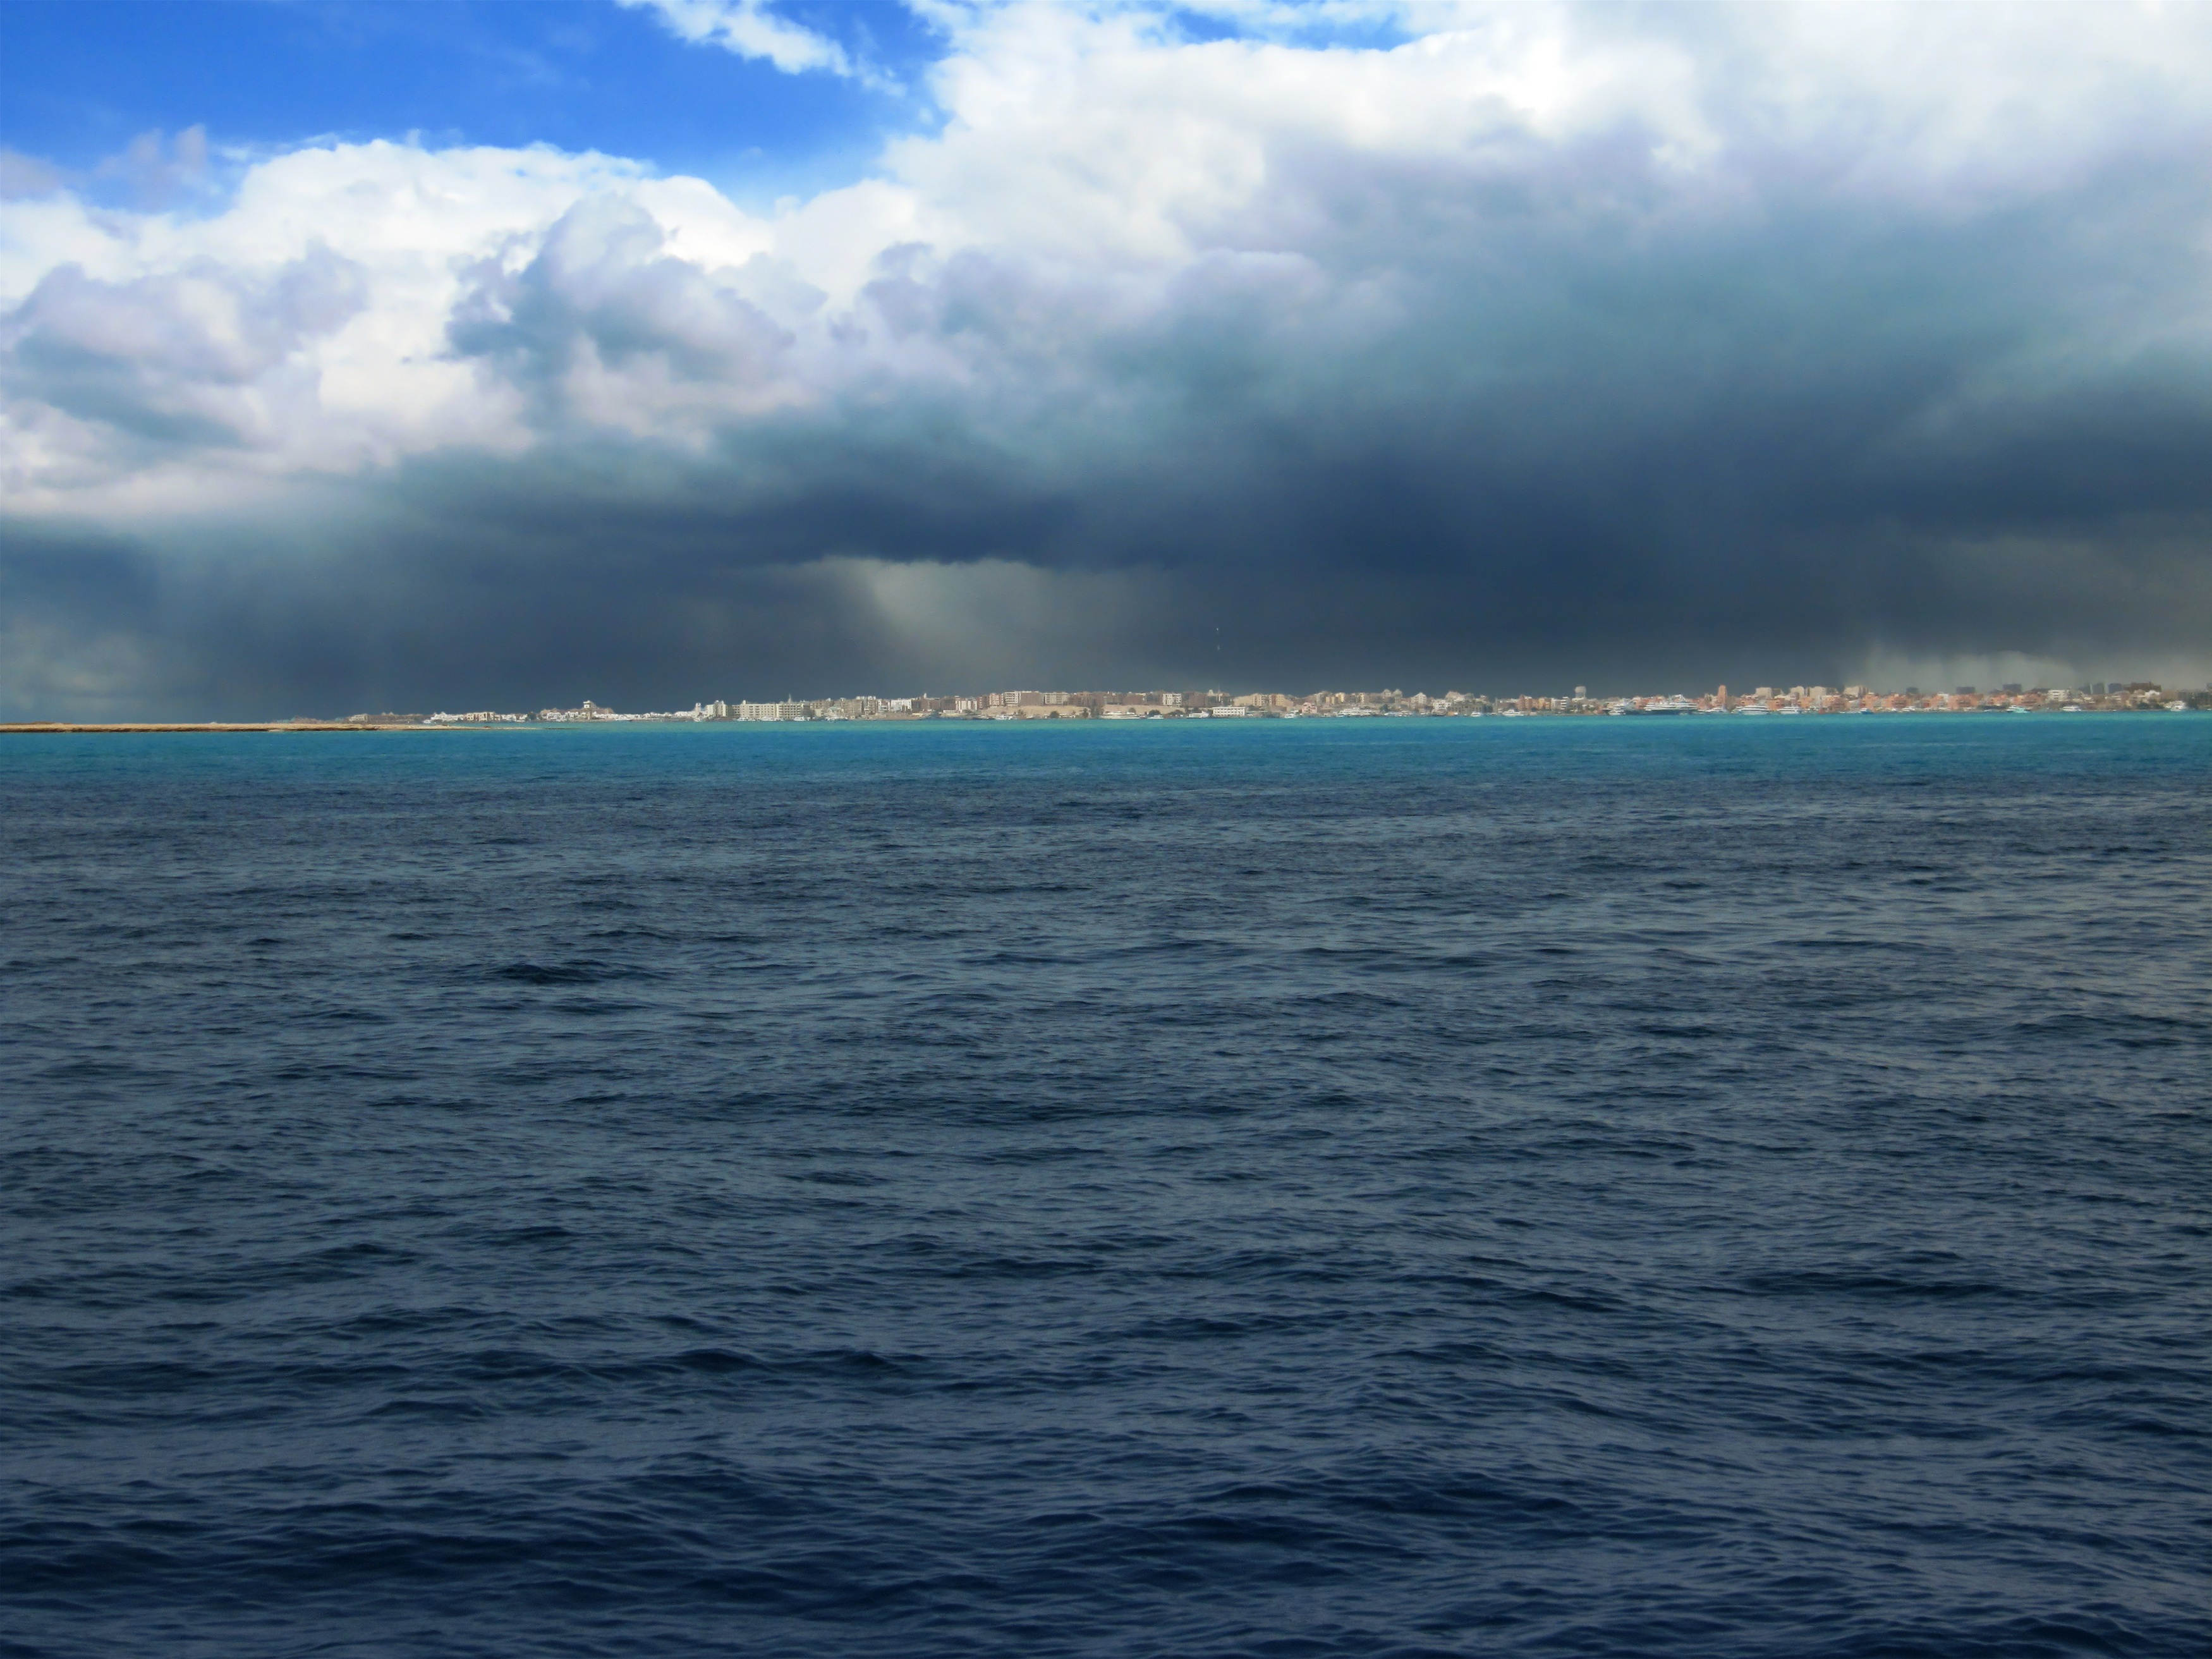
landscape, sea, coast, water, nature, ocean, horizon, cloud, sky, sunlight, rain, shore, wave, town, city, coastal, land, travel, coastline, seaside, remote, environment, sailing, africa, seascape, cumulus, harbor, contrast, blue, port, downpour, body of water, egypt, outdoors, sunny, expedition, stormy, azure, marine, wallpaper, cape, shower, distant, dark clouds, red sea, hurghada, far away, wind wave, erratic weather, big clouds, large clouds